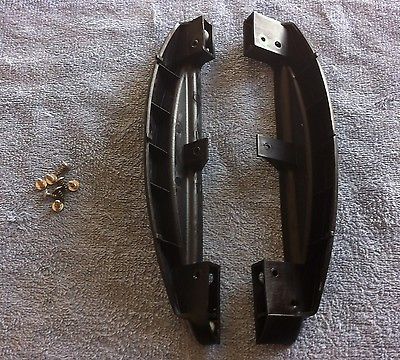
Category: toaster